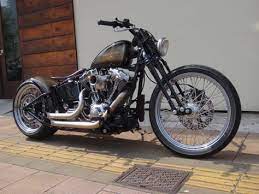
Vehicle type: Motorcycles